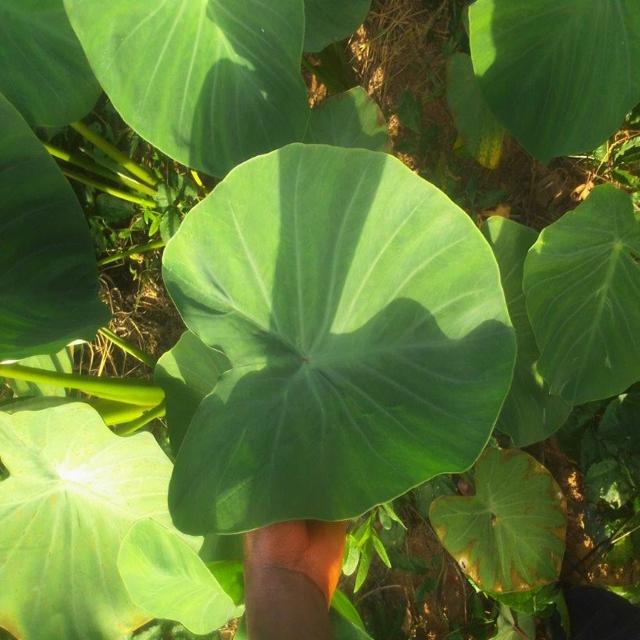
Label: Healthy